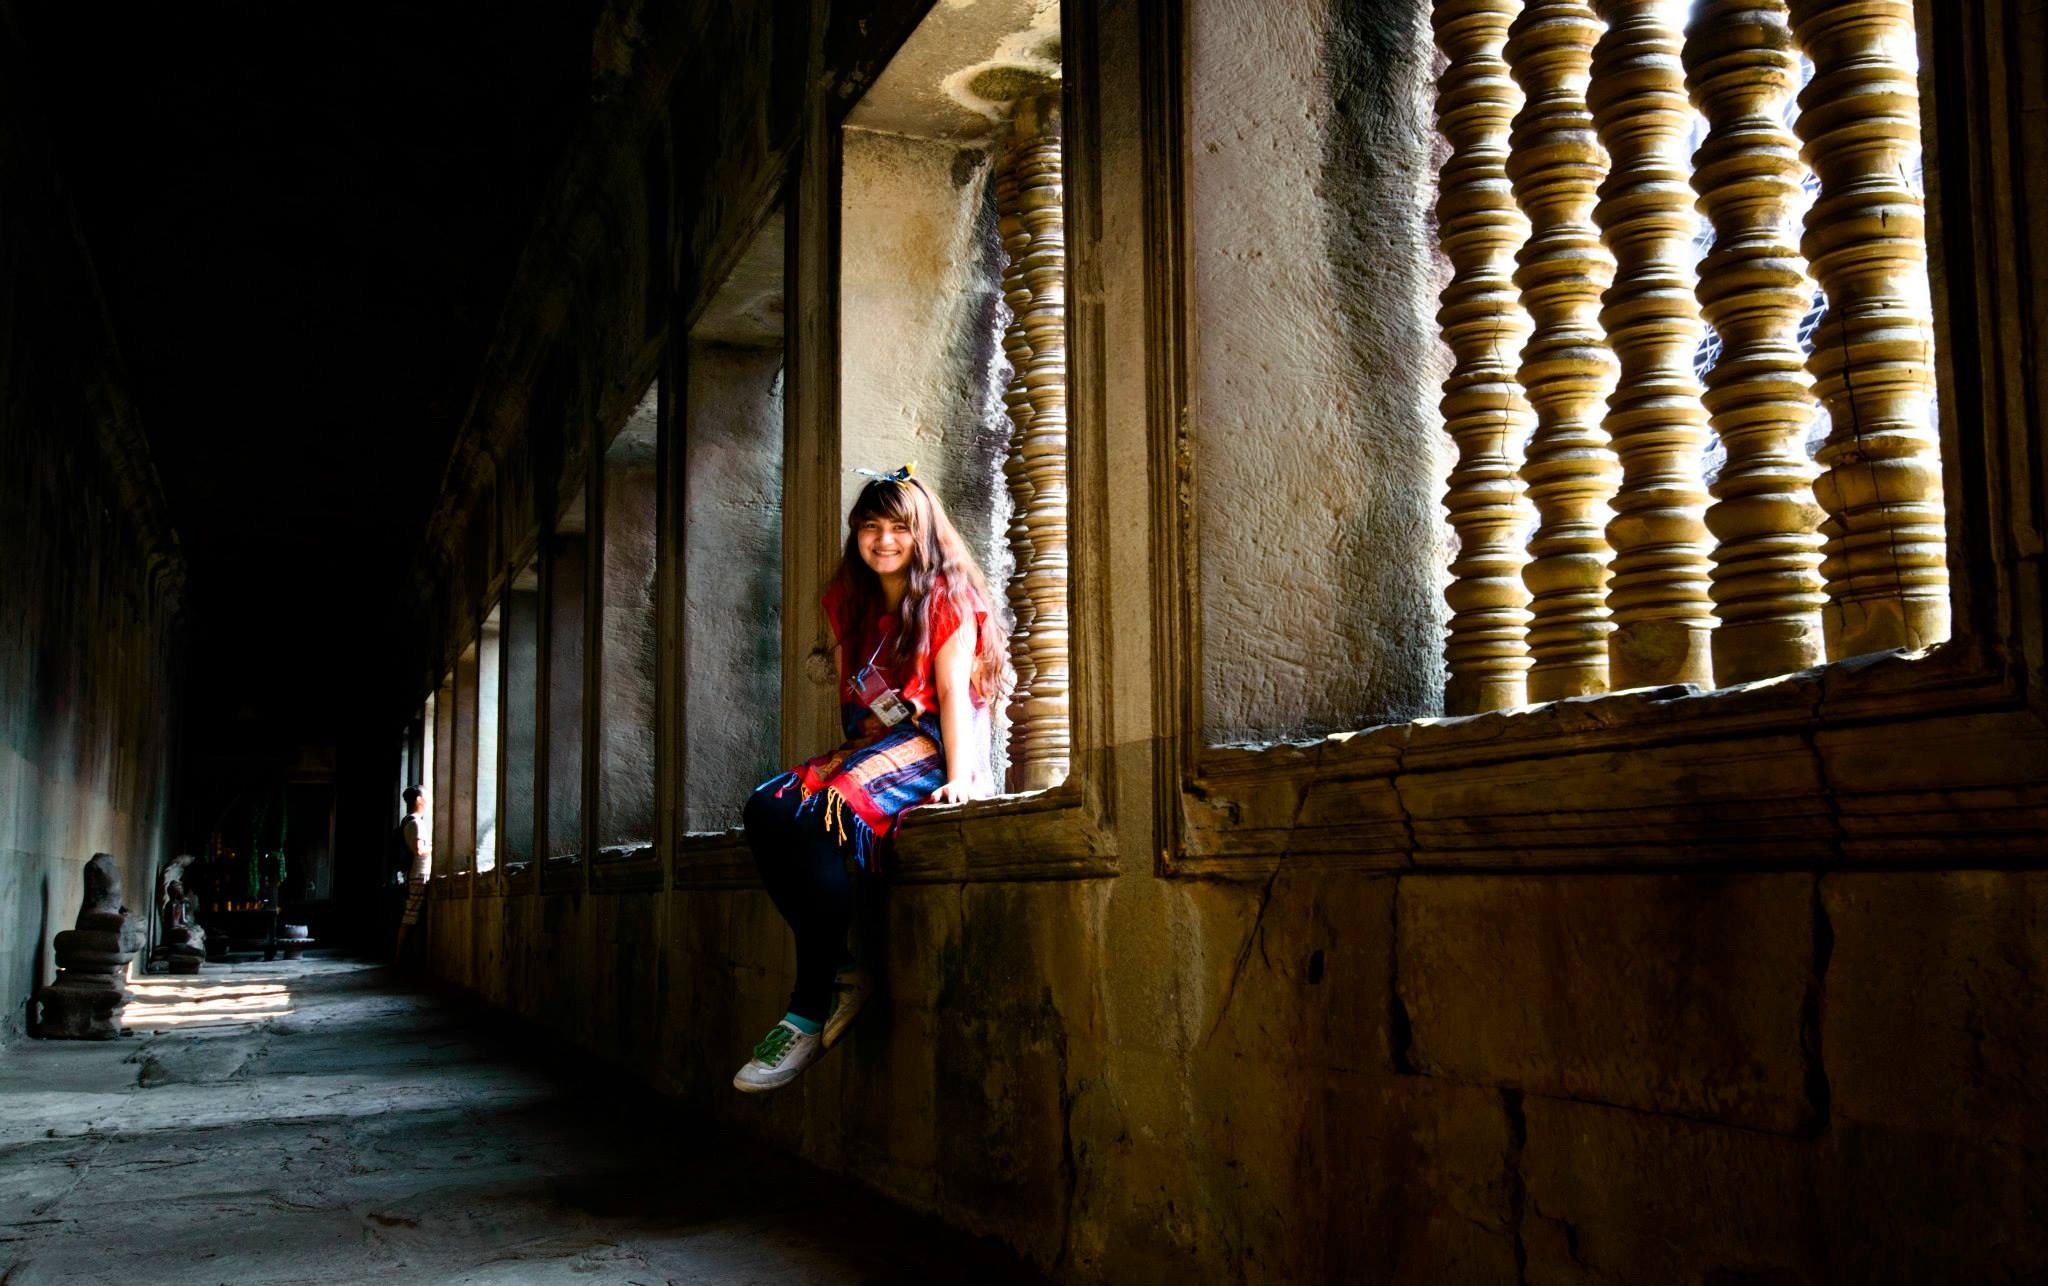
light, architecture, street, night, sunlight, view, river, travel, statue, color, shadow, darkness, tourism, sculpture, temple, cambodia, photograph, snapshot, image, angkor wat, siem reap, mountain scenery